Mohamed Buya Turay

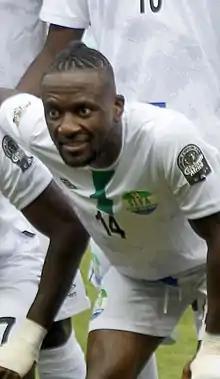
Turay with Sierra Leone in 2022

Mohamed Buya Turay (born 10 January 1995) is a Sierra Leonean professional footballer who plays as a forward.